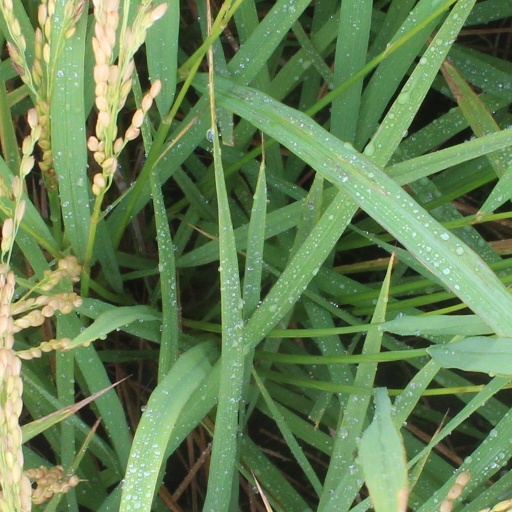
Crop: rice